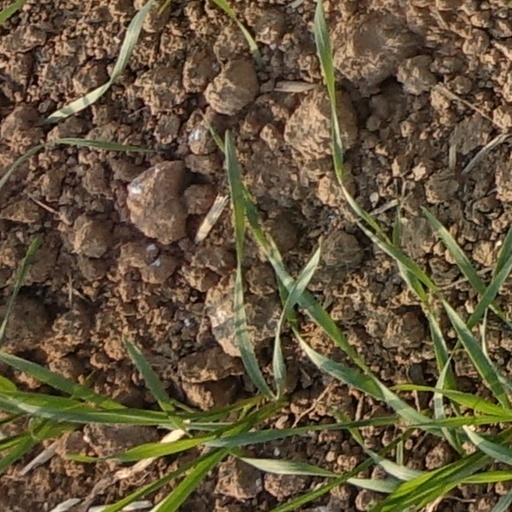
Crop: wheat